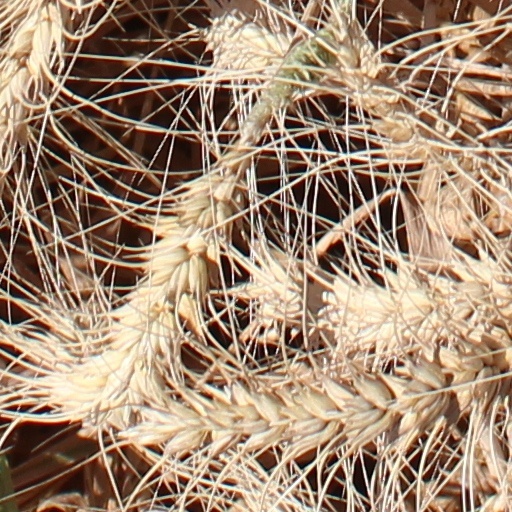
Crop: wheat